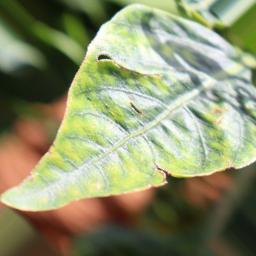
Label: nutritional